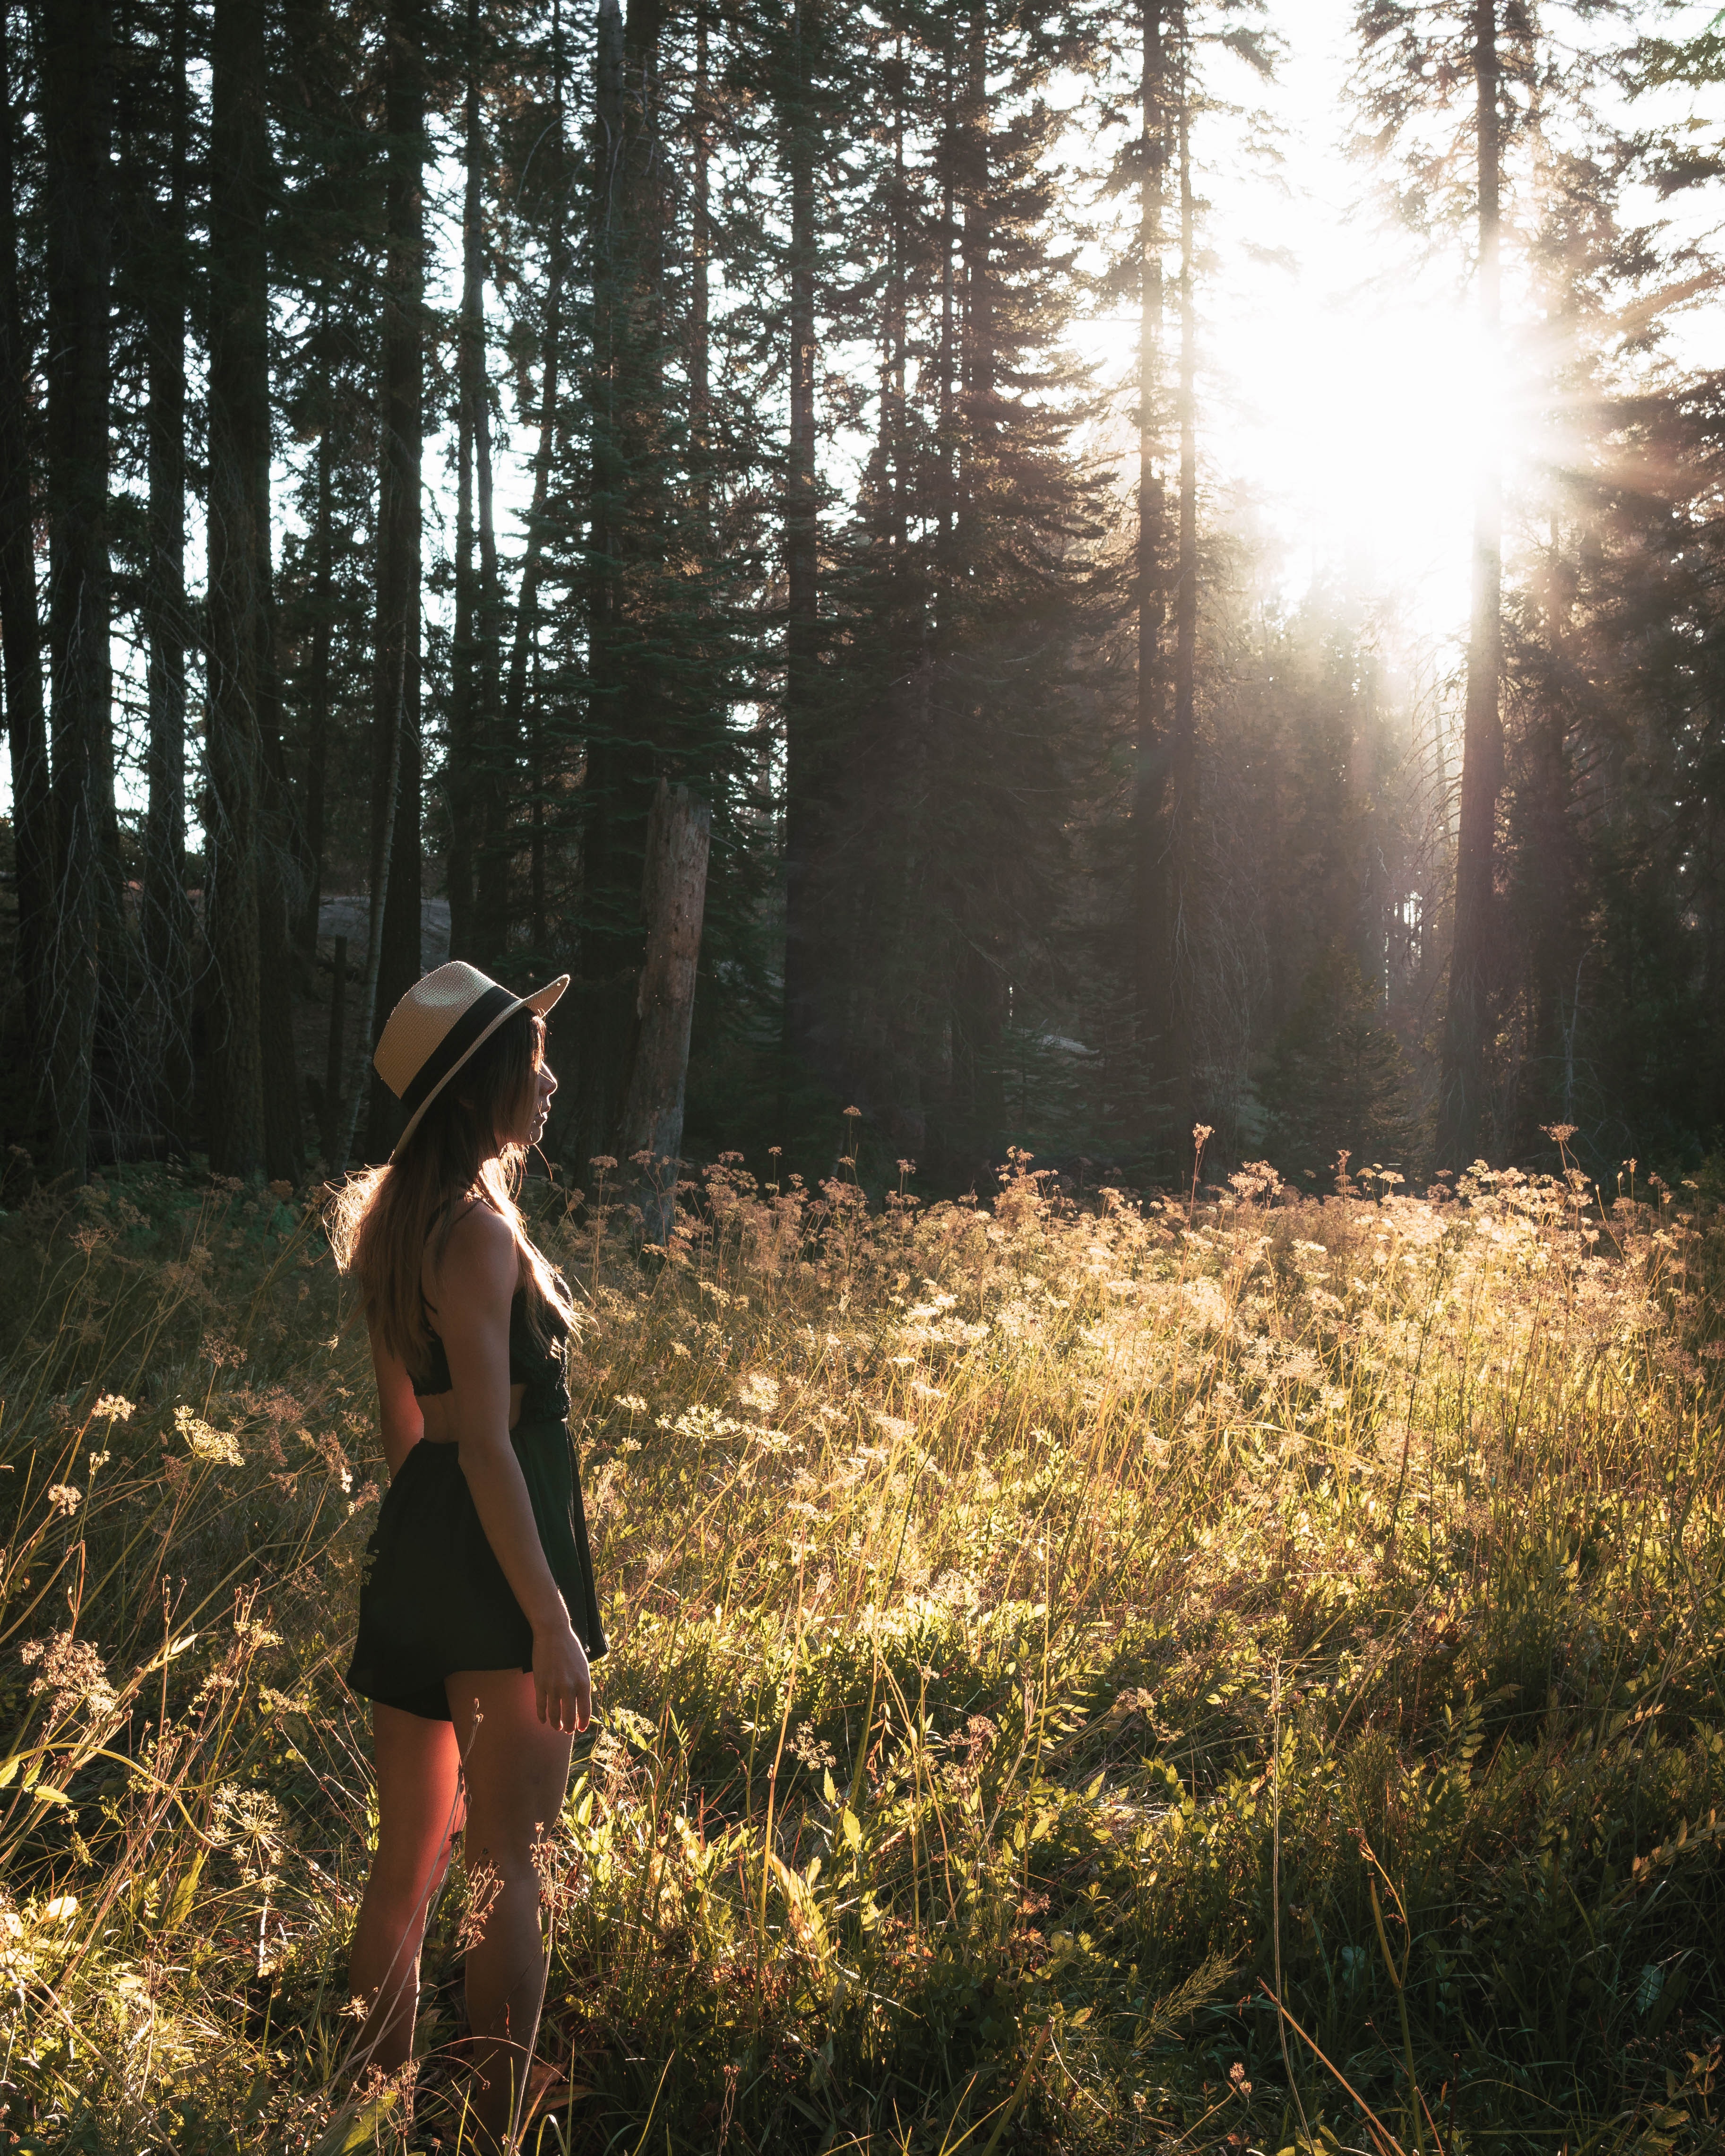
People in nature, nature, forest, tree, natural landscape, natural environment, sunlight, light, grass, beauty, woodland, wilderness, morning, biome, old growth forest, leaf, wood, photography, spring, grass family, woody plant, plant, atmosphere, branch, headgear, dress, temperate coniferous forest, landscape, backlighting, brown hair, meadow